South Dundas

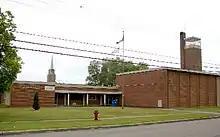
Iroquois library and fire station at the new townsite

Morrisburg and Iroquois were partially flooded by the creation of the St. Lawrence Seaway in 1958. Unlike the Lost Villages of Cornwall and Osnabruck Townships, however, the two towns were simply relocated to higher ground in the same area. There was an international design competition in 1954 to design the new Iroquois townsite. Canadian-British architect Wells Coates was among those who submitted redevelopment concepts.